Richland Library

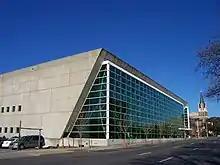
Main Library facade

Costing $11.6 million, the four story, Main Library, designed by architect Eugene Aubry, was the chief reason for the bond issue. Aside from the striking exterior, the Children's Room, which is located in the building's basement, has a mural of characters from Maurice Sendak's "Where the Wild Things Are". This is the only place in the world where Sendak approved such use of his work.